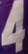
Number: 4